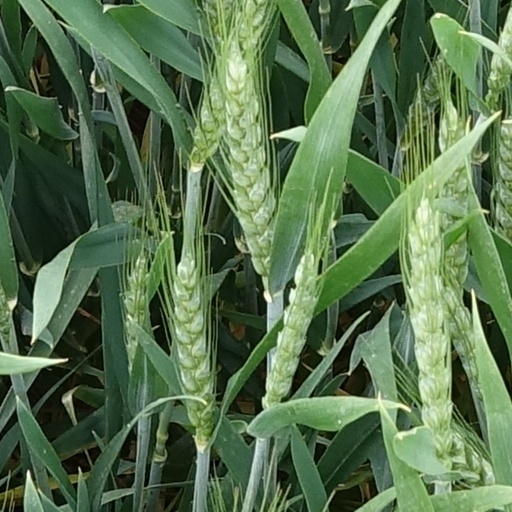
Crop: wheat